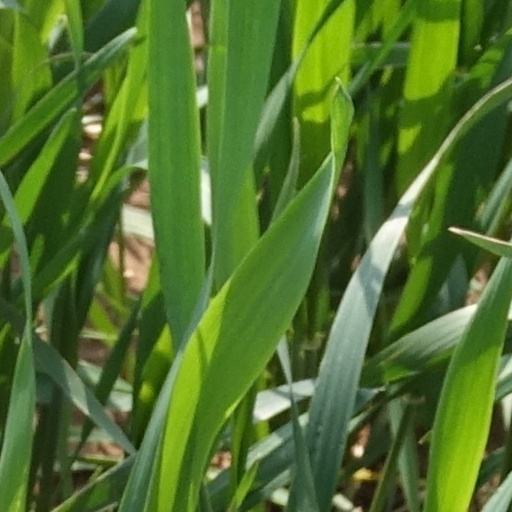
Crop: wheat